The Miraculous Draft of Fishes (Witz)

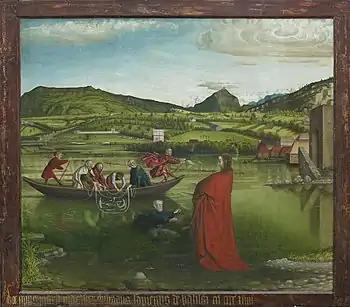
"The Miraculous Draft of Fishes", 1444. 132cm x 154cm, Musée d'Art et d'Histoire, Geneva.

The Miraculous Draft of Fishes is a 1444 oil on wood panel painting by the Swabian artist Konrad Witz, on view in the Museum of Art and History ("Musée d'Art et d'Histoire") in Geneva, Switzerland. Witz was the first artist to be recognized for incorporating large landscapes in paintings with large amounts of detail. The landscape has a panoramic view of Lake Geneva and was a significant accomplishment for Northern Renaissance Art.